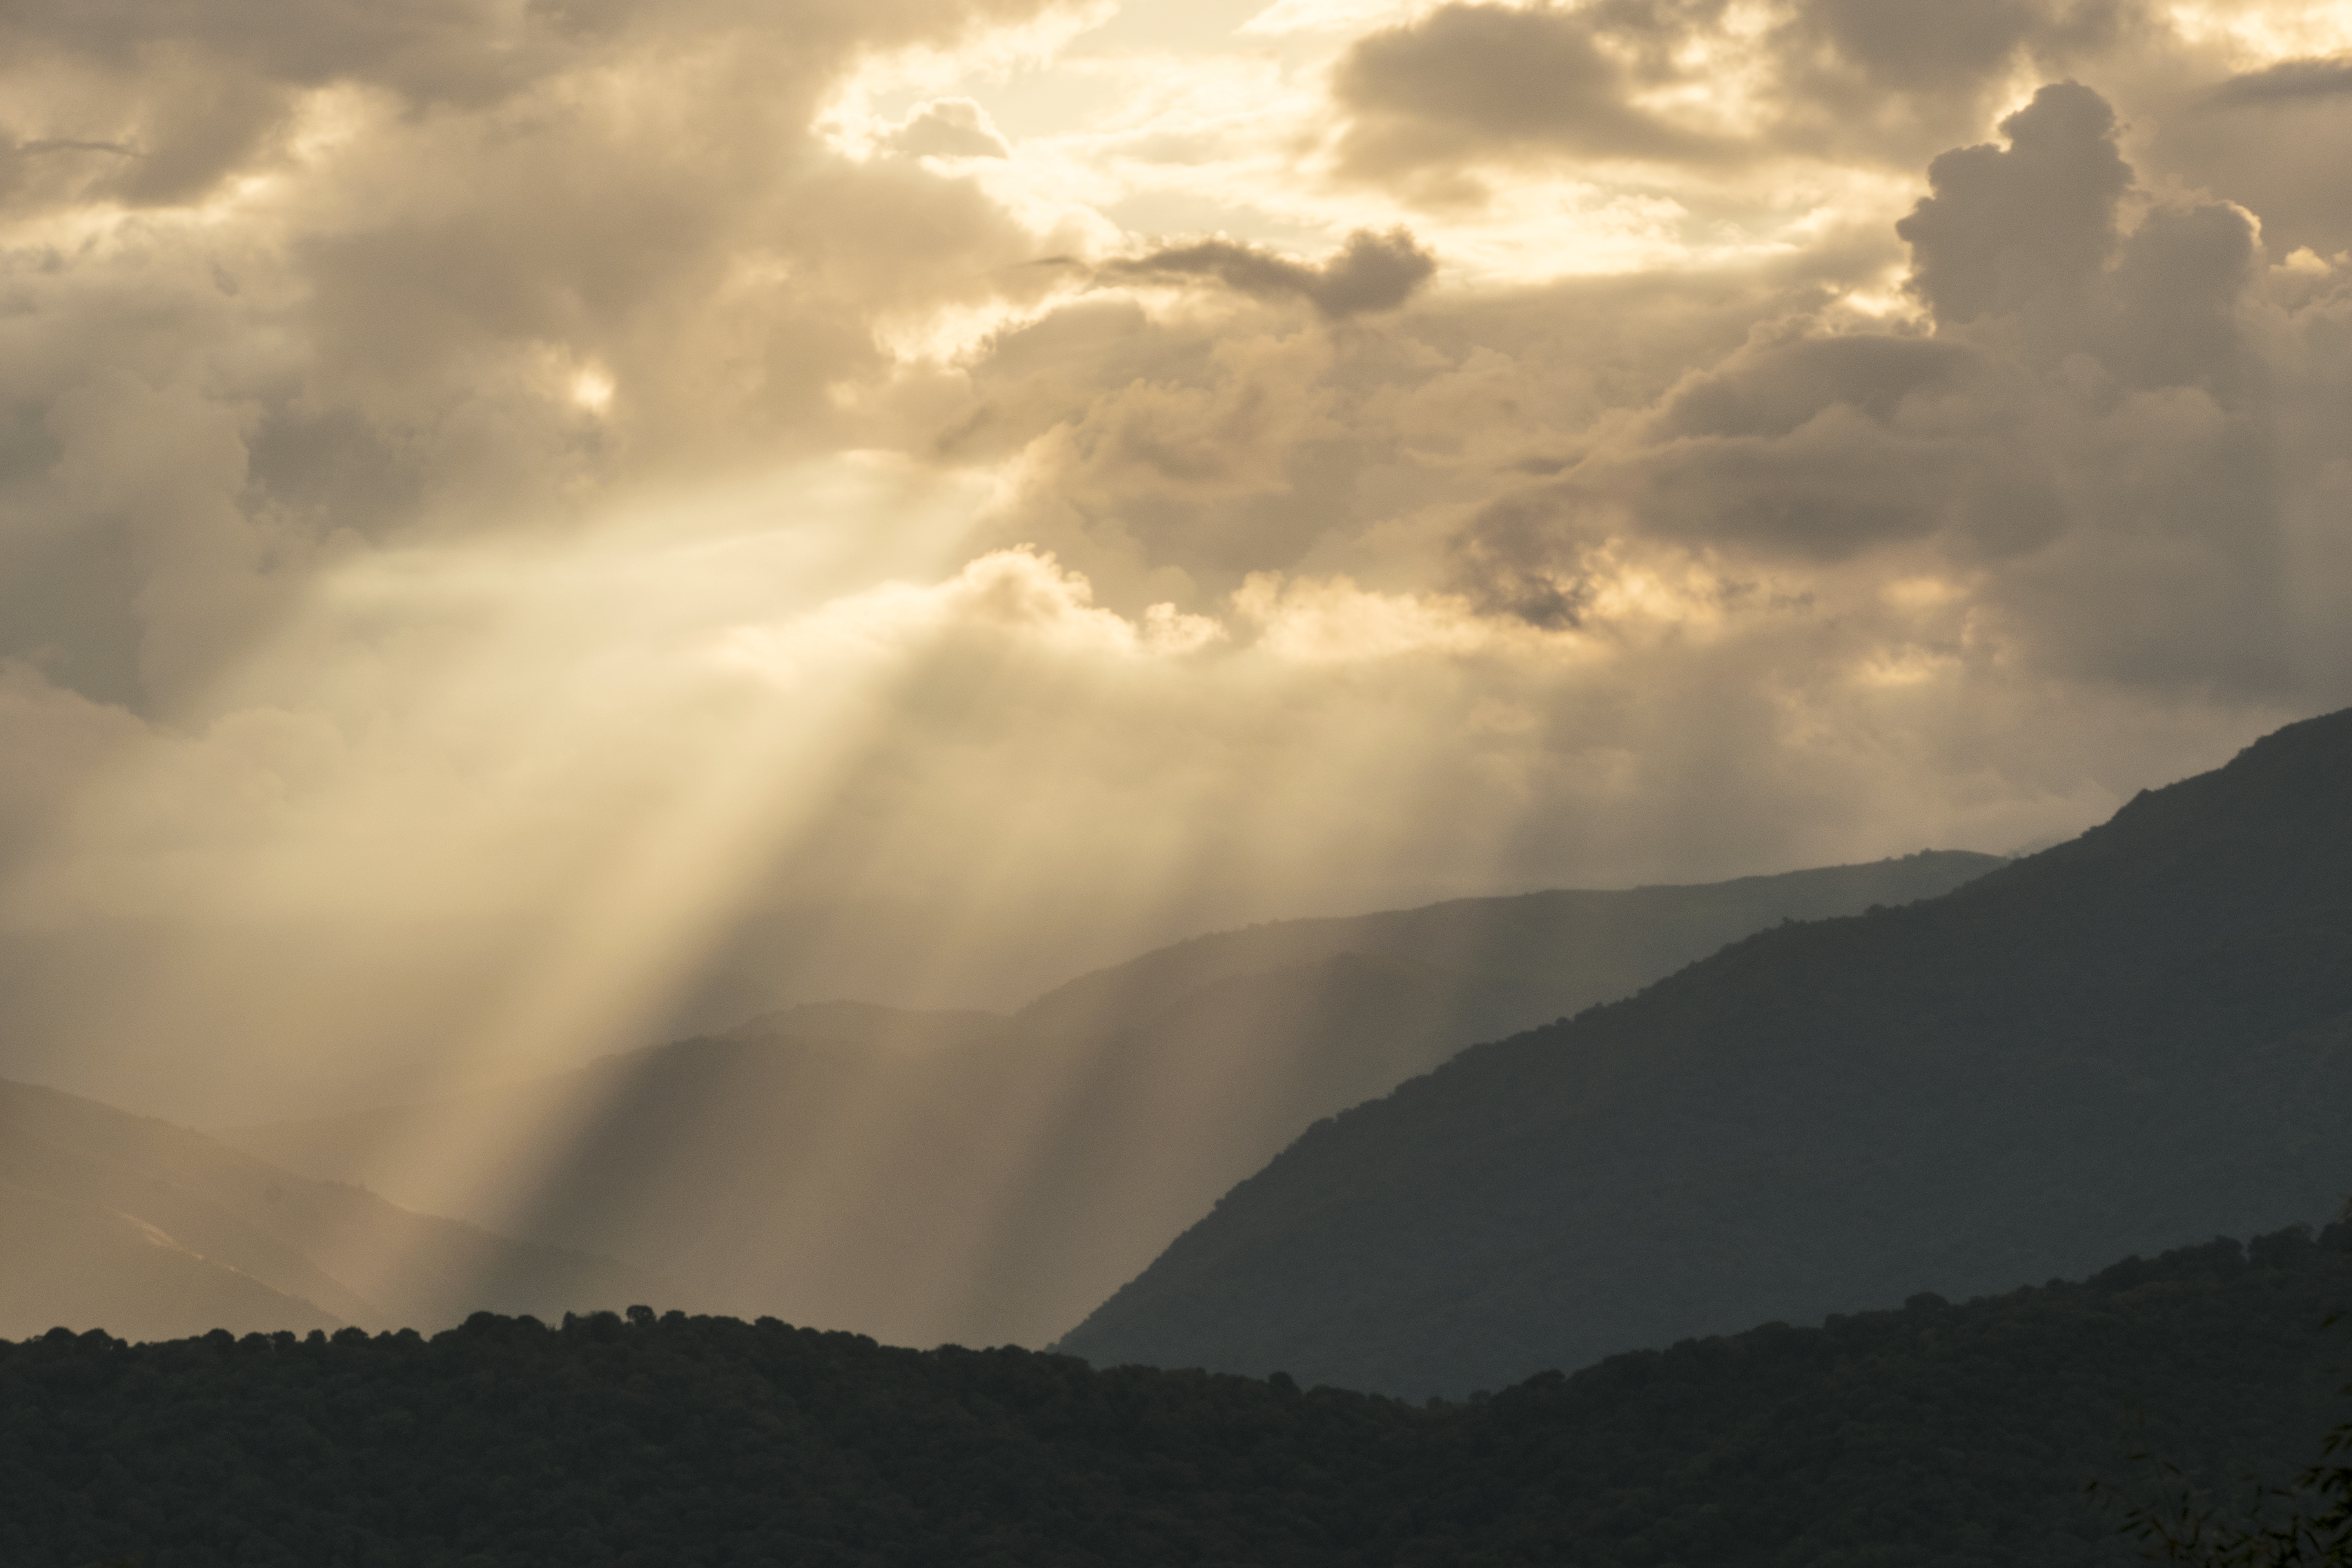
clouds, sky, cloud, highland, atmosphere, light, hill, sunlight, mountain, morning, ridge, horizon, meteorological phenomenon, dawn, cumulus, daytime, evening, mountain range, landscape, tree, sunset, fell, sunrise, computer wallpaper